Charles Tupper

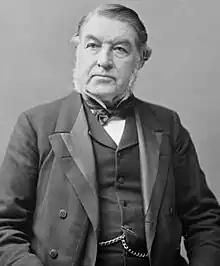
Tupper in 1896

Sir Charles Tupper, 1st Baronet (July 2, 1821 – October 30, 1915) was a Canadian Father of Confederation who served as the sixth prime minister of Canada from May 1 to July 8, 1896. As the premier of Nova Scotia from 1864 to 1867, he led Nova Scotia into Confederation. He briefly served as the Canadian prime minister, from seven days after parliament had been dissolved, until he resigned on July 8, 1896, following his party's loss in the 1896 Canadian federal election. He is the only medical doctor to have ever held the office of prime minister of Canada, and his 69-day tenure as prime minister is the shortest in Canadian history.